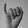
ASL letter: I